Peck's Bad Girl

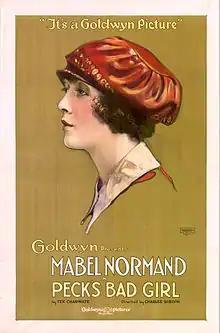
Film poster

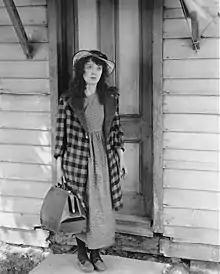
Mabel Normand in "Peck's Bad Girl"

Peck's Bad Girl is a 1918 comedy film directed by Charles Giblyn, written by Tex Charwate, produced by Samuel Goldwyn, and starring Mabel Normand and Earle Foxe. The black and white silent film, in the style of the Peck's Bad Boy stories, was released by the Goldwyn Pictures Corporation (a forerunner of Metro-Goldwyn-Mayer) in 35mm on September 2, 1918. The picture's running time is 50 minutes.